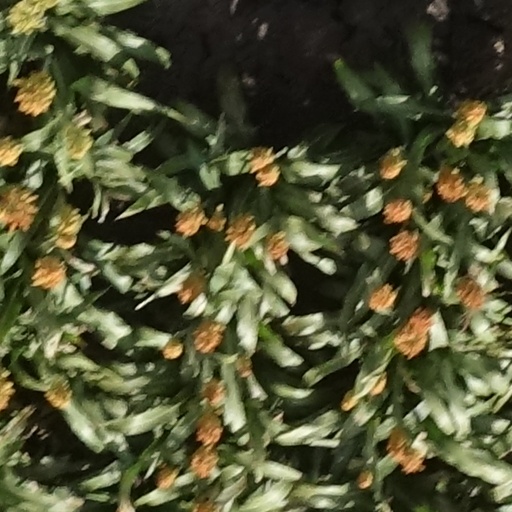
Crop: sorghum